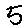
Label: 5